Faridabad

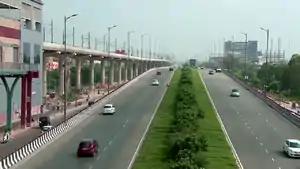
Delhi Faridabad Skyway

Faridabad is well connected with Delhi through Delhi Faridabad Skyway (Main Badarpur Flyover). Upcoming DND-Faridabad-KMP expressway